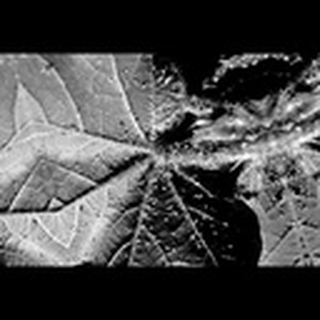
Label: cotton_aphids